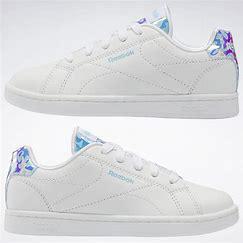
Brand: Reebok
Model: Royal Complete CLN 2